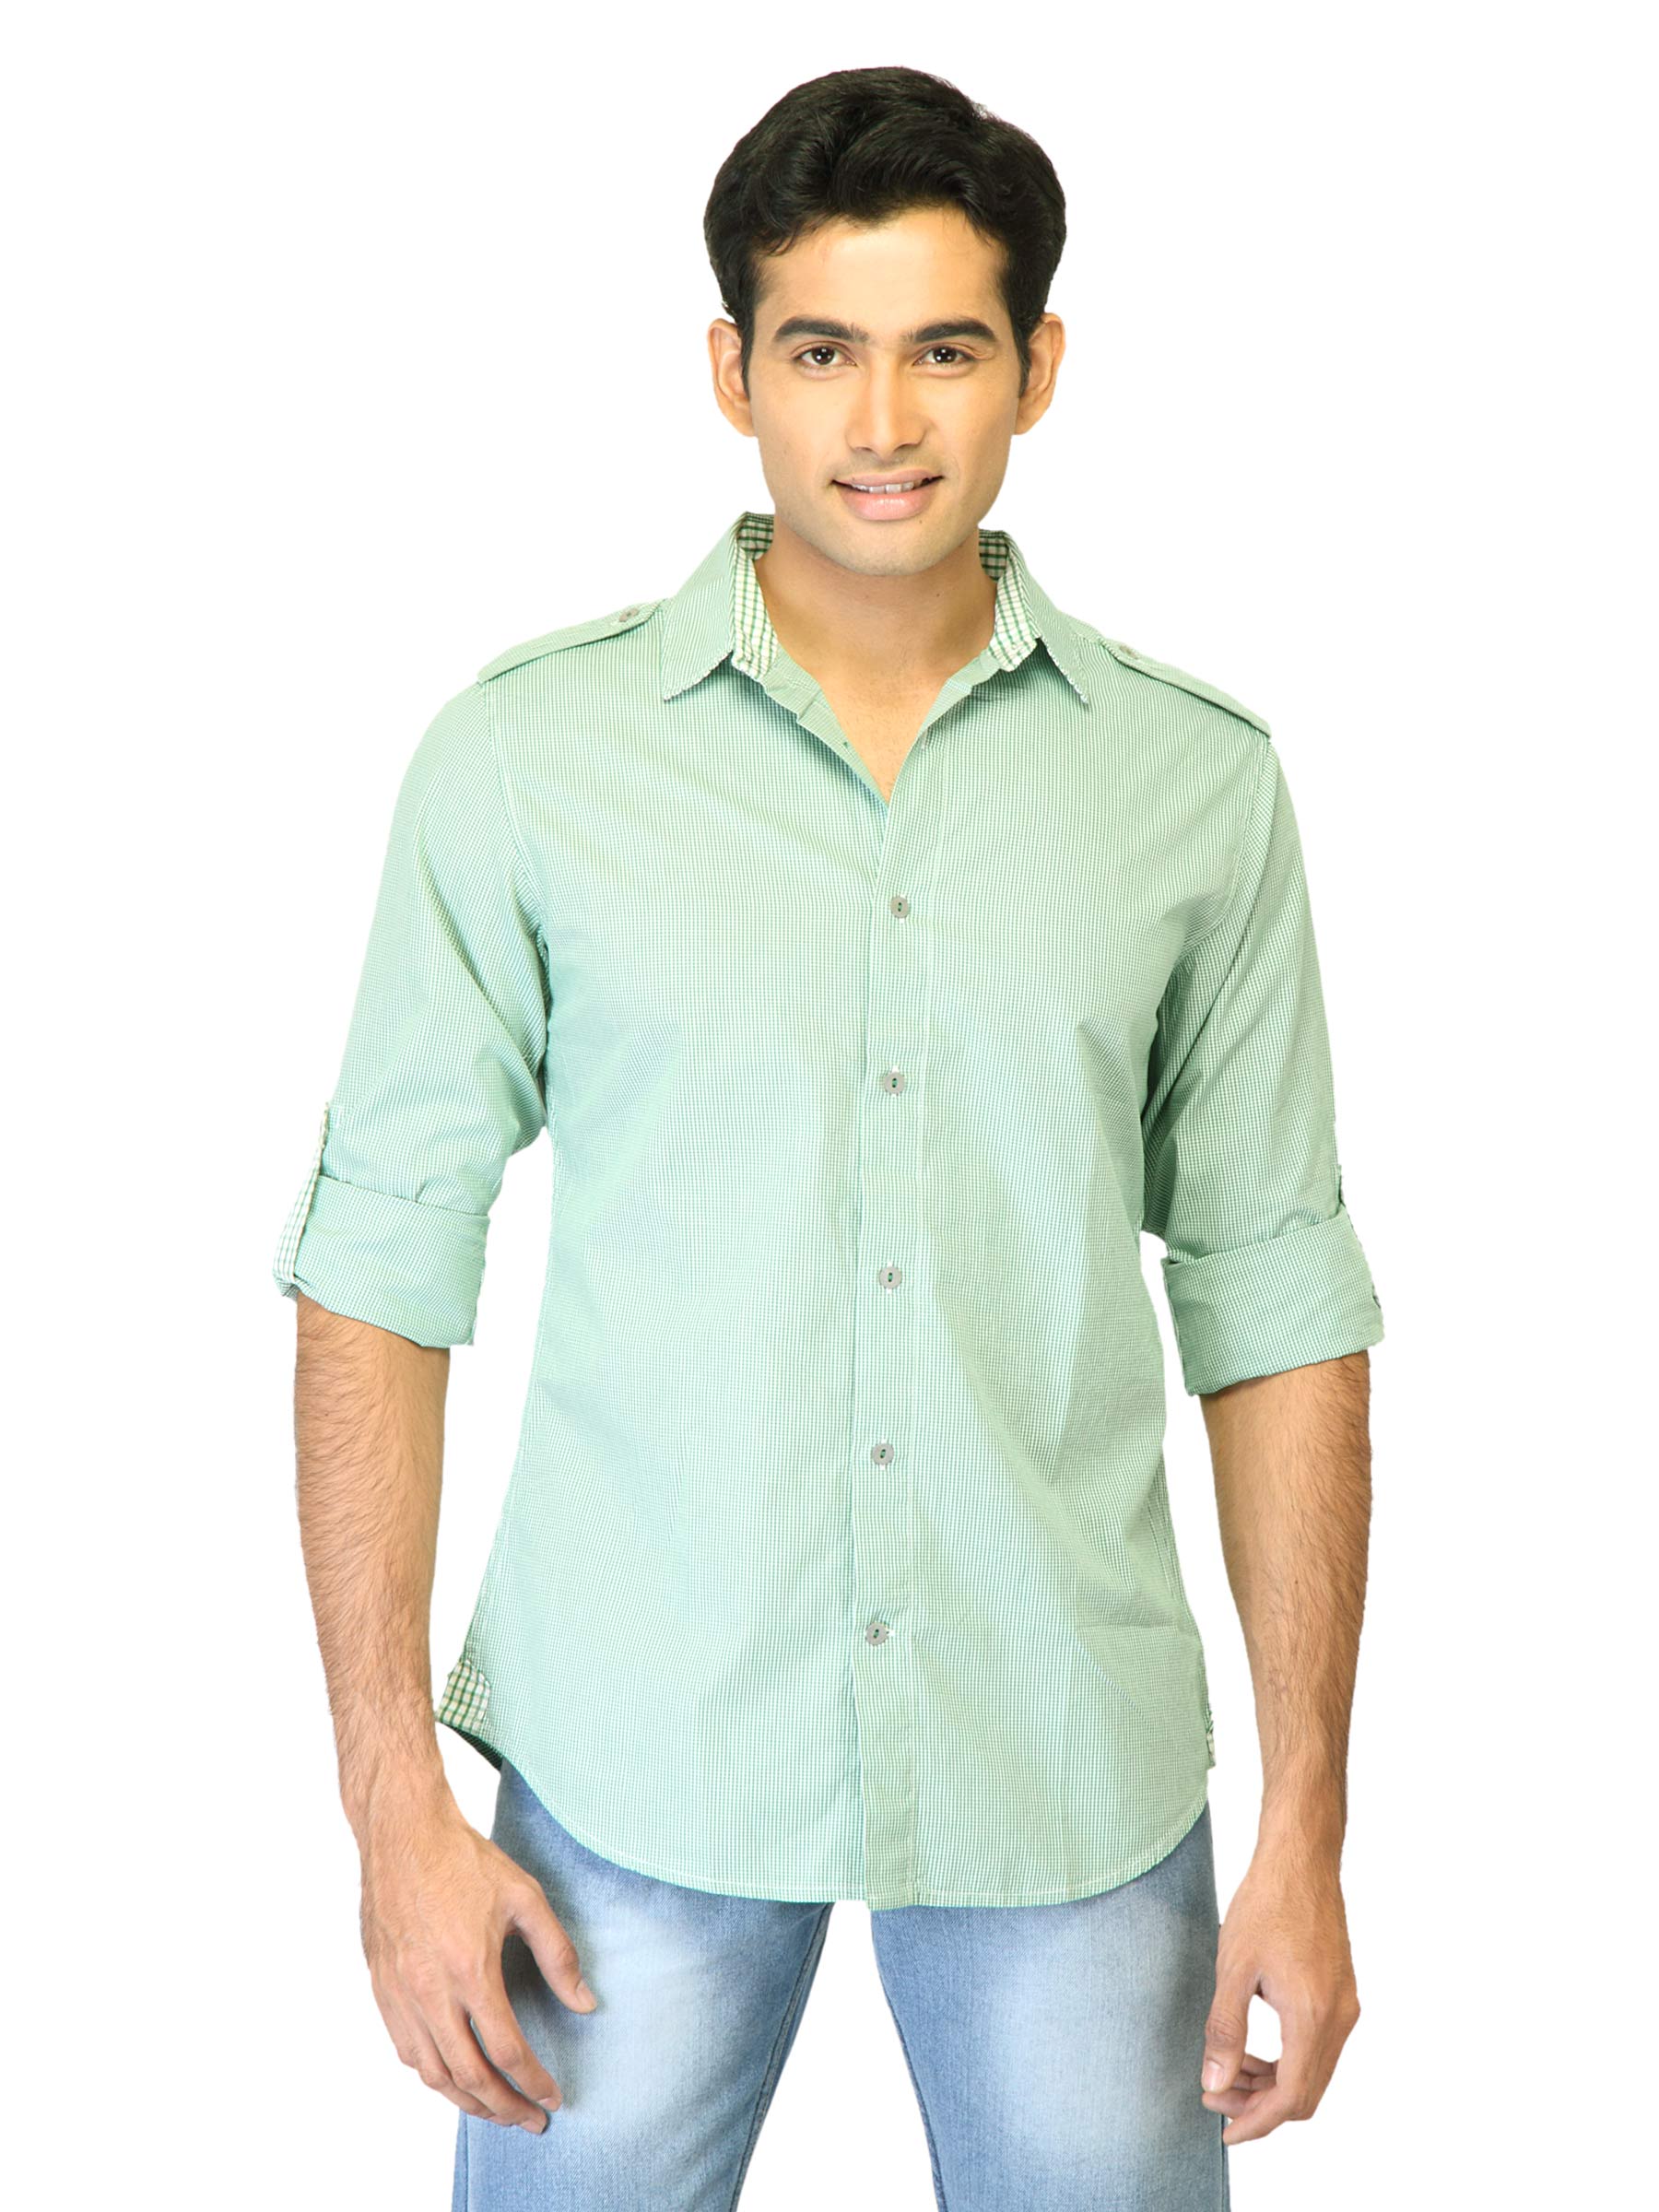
United Colors of Benetton Men Check Green Shirts
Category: Apparel / Topwear / Shirts
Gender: Men
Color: Green
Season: Summer 2011
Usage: Casual